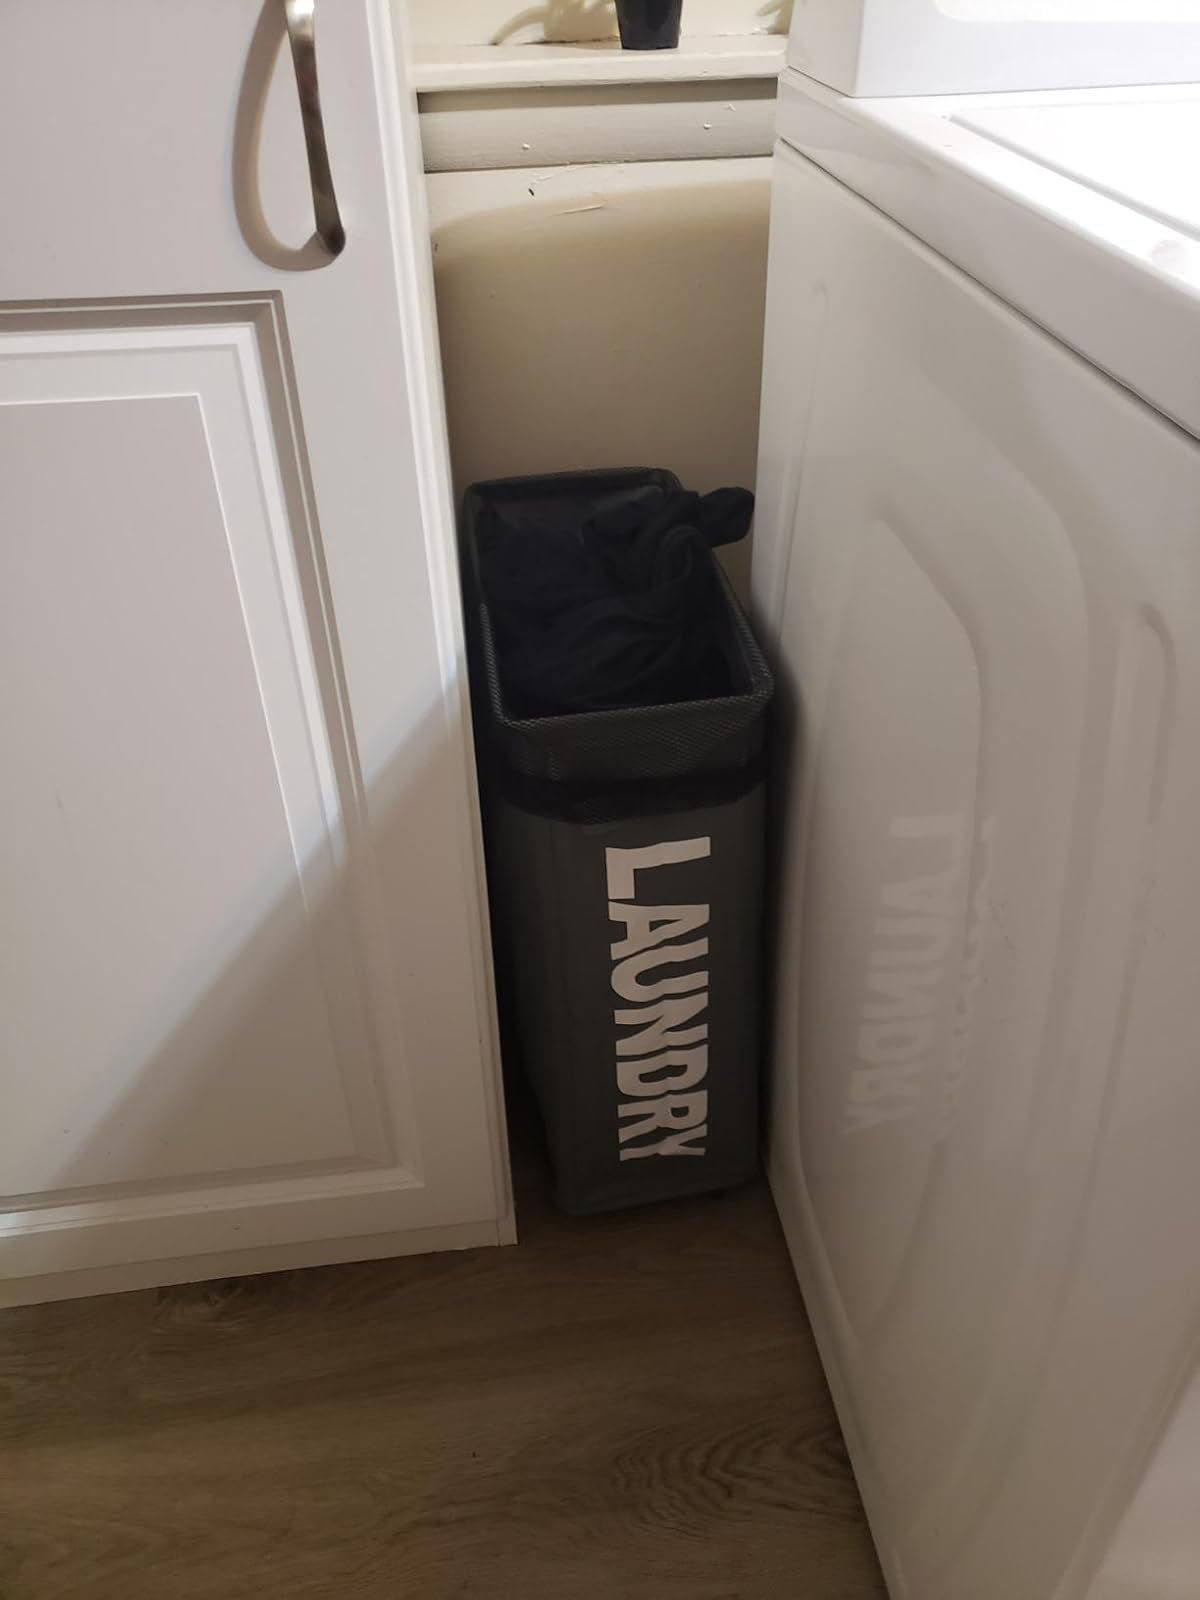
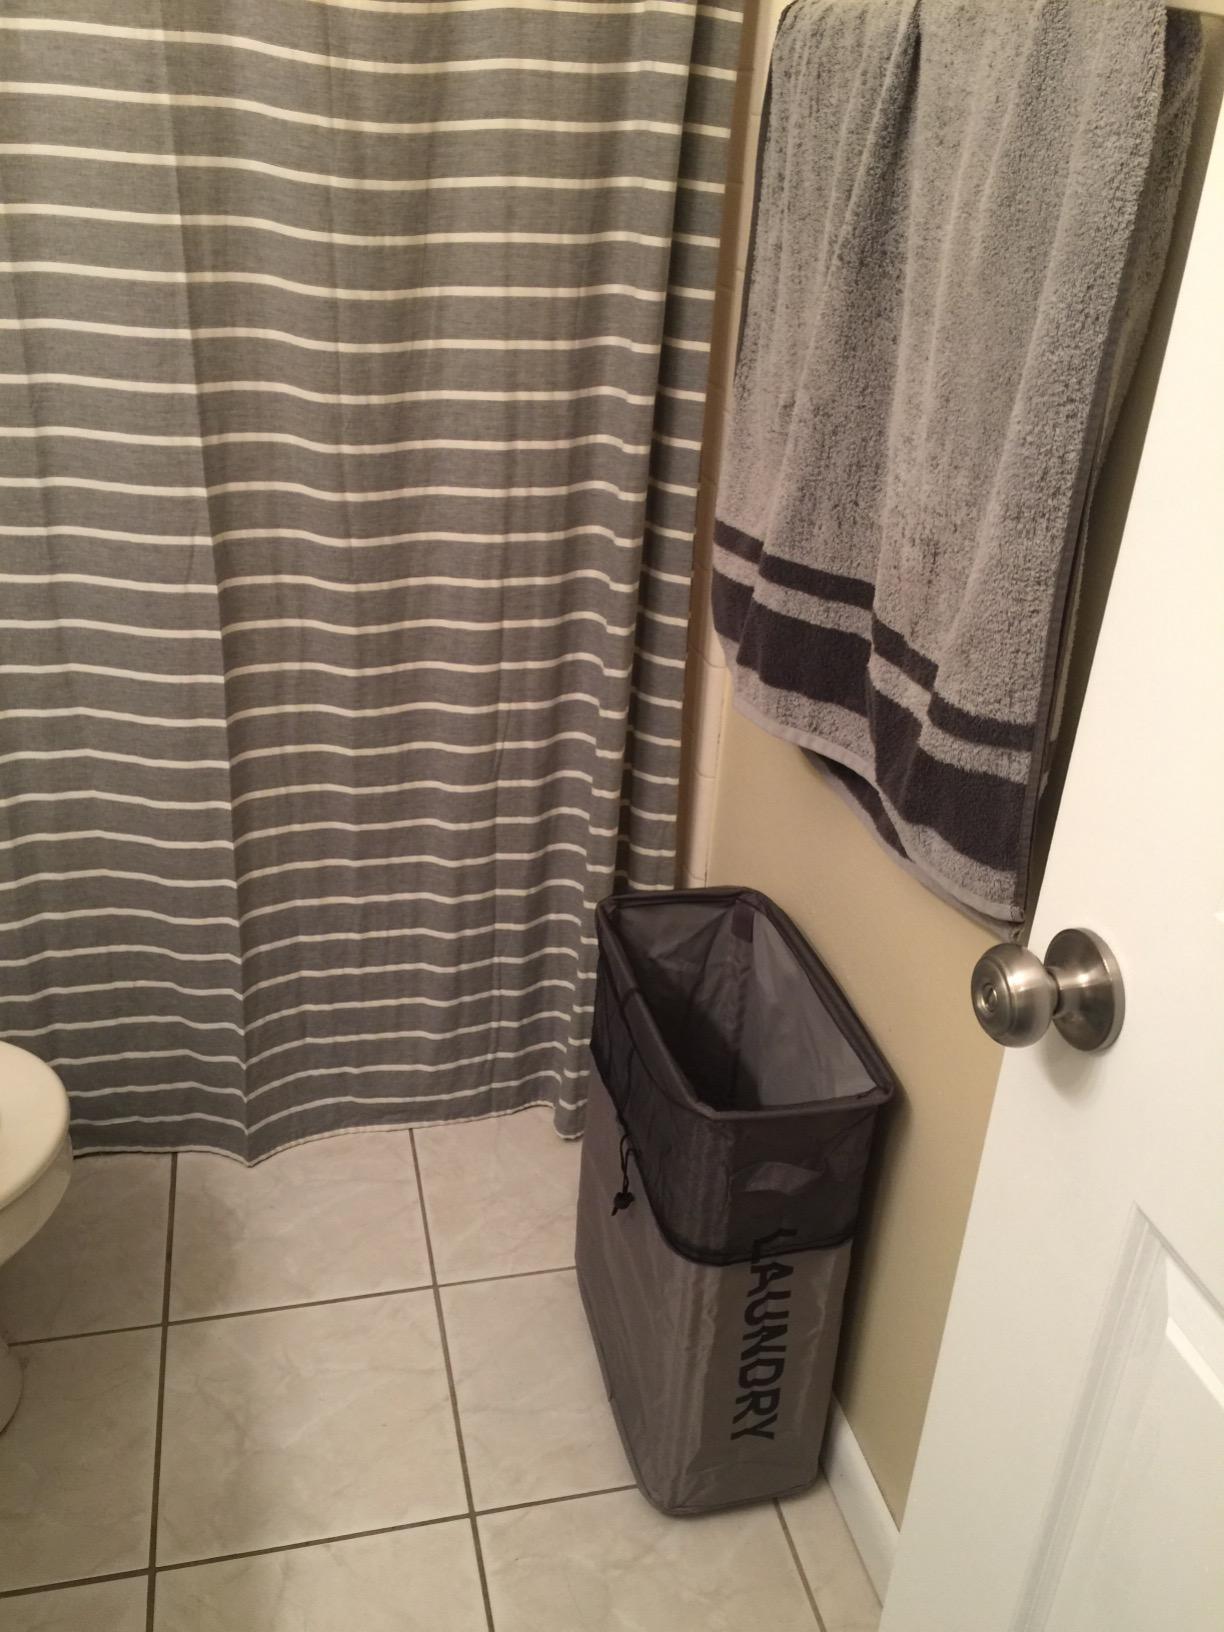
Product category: items_hamper
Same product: no